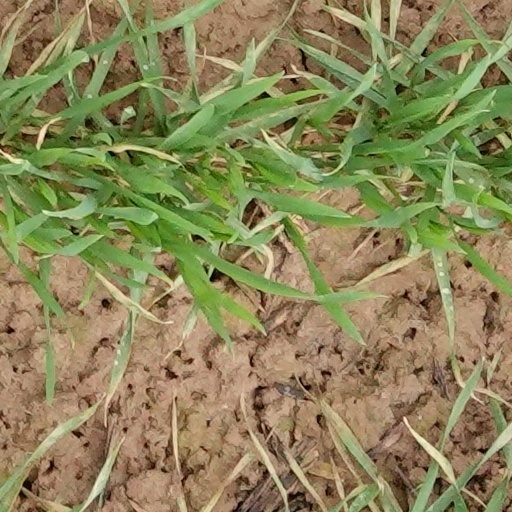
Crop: wheat